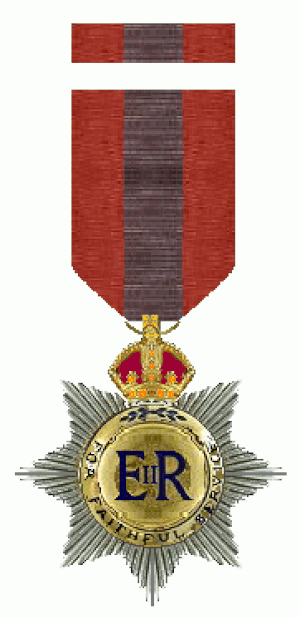
L'Ordre du service imperial a été créé en août 1902 par le roi Édouard VII.